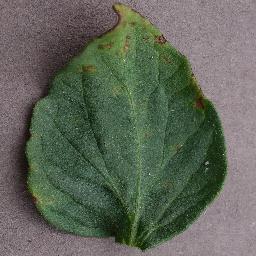
Label: Tomato___Bacterial_spot